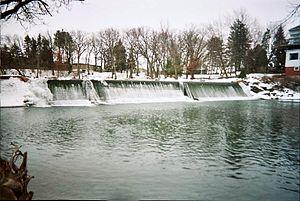
Le Cedar est une rivière américaine longue de 544 km qui coule dans les États du Minnesota et de l'Iowa. Elle est un affluent de l'Iowa et donc un sous-affluent du Mississippi.